Temple of the Moon (China)

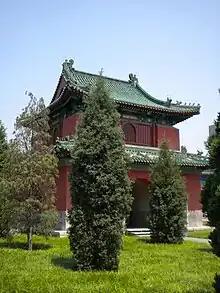
The Bell Tower inside the Temple of the Moon

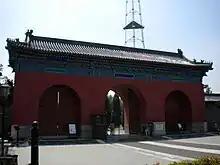
The North Holy Gate

The Temple of the Moon is an altar located in Fuchengmen, Xicheng District, in western Beijing, China. The altar was built in 1530 during the Ming Dynasty for use in ritual sacrifice to the Moon by the Emperor of China.